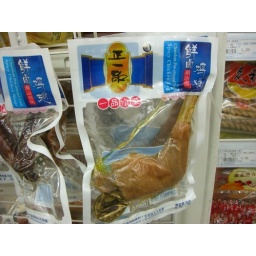
Shanghai - chicken leg in a bag